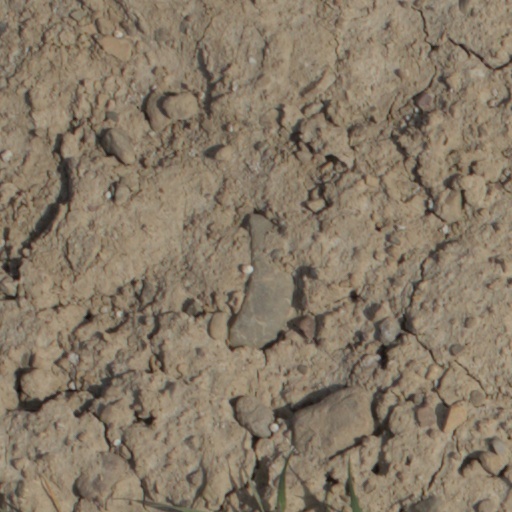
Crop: wheat